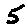
Label: 5